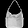
Label: Bag